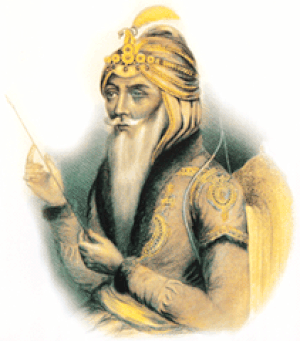
L'Histoire du sikhisme commence au XVᵉ siècle lorsque le premier des dix gourous de cette religion, Guru Nanak, créait cette pensée. Elle a été ensuite établie dans le temps par Guru Gobind Singh le 30 mars 1699 lorsqu'il a par le premier baptême de la foi sikhe mis en place l'ordre du khalsa; le mouvement venait de faire des pas décisifs. Le sikhisme était désormais lié à l'histoire du Pendjab et à la situation socio-culturelle de l'Inde médiévale jusqu'à nos jours. Le mot sikh vient du sankrit shyshia qui signifie disciple. Aujourd'hui il y a environ 23 millions de sikhs sur terre, principalement au Pendjab, ce qui fait du sikhisme la cinquième religion au monde, bien qu'elle soit la plus jeune.